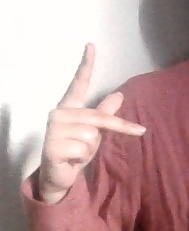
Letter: dha